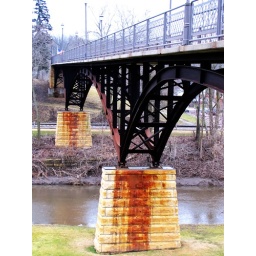
Walking bridge over the river in Galena